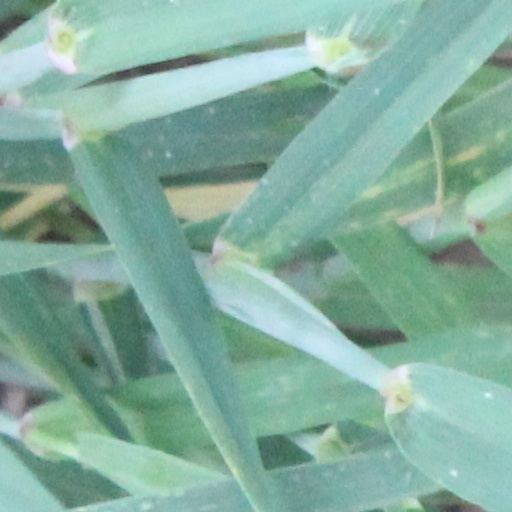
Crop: wheat